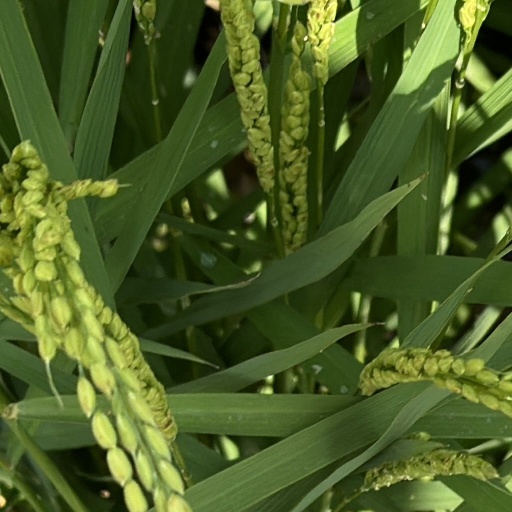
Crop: rice